Zamboanga City crisis

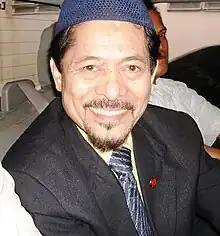
Nur Misuari "(pictured in March 2007)", chairman of the Moro National Liberation Front, and governor of ARMM from 1996 to 2002.

Affirming the statements of MNLF Director for Advocacy John Petalcorin that Nur Misuari and the MNLF has no participation in the Zamboanga Siege, the CNN Philippines interviewed Nur Misuari and reported that "Nur Misuari denies charges linking him to the 2013 Zamboanga Siege".